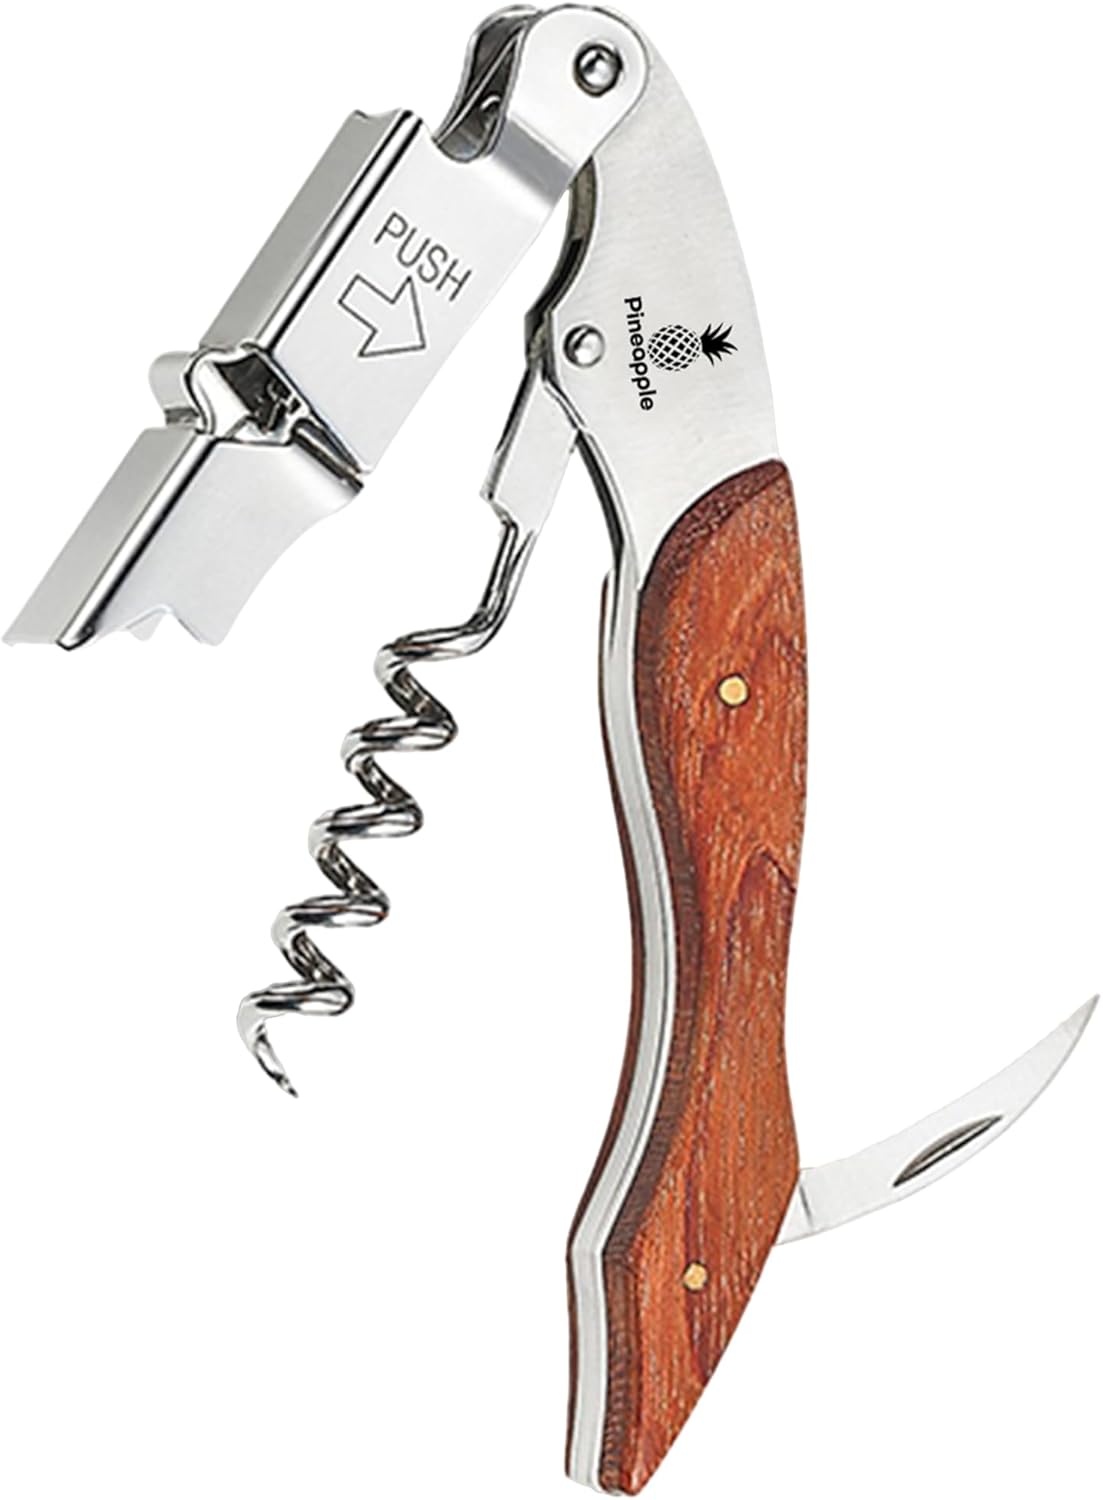
PINEAPPLE Professional Corkscrew Wine Bottle Opener with Foil Cutter Wine Key for Waiters, Servers, Bartenders, Sommeliers, Wine Lovers (Rosewood)
Overview Material : Rosewood Color : Rosewood Finish Type : Stainless Steel Brand : Pineapple Item Weight : 0.22 Pounds Product Dimensions : 4.77"L x 1.18"W Is Customizable : No Manufacturer : Pineapple UPC : 676307329979 Number of Items : 1 About this item This wine key includes a premium corkscrew wine bottle opener, a beer bottle opener, and a serrated foil cutter all combined into one beautiful wine key. The compact and foldable design allows for easy portable storage in your pocket when not in use. Crafted from elegant natural rosewood and durable stainless steel this corkscrew wine opener was built to last! The wooden handle looks stunning and it also provides extra grip to prevent slipping which holds much better than most all metal grips. It has a nice solid and heavy feel to it. This waiters wine key has the two stage double-hinged spring loaded lever which provides extra leverage for an easy two-stage removal. The precision cut notch and the specially designed worm allows for clean and easy cork removal of any natural or synthetic cork with only a few turns without any annoying breakage. Perfect gift for a friend, family, waiters, sommeliers, bartenders, wine enthusiasts, and a must have for your home! 100% Satisfaction Guaranteed!
Brand: Pineapple
Category: Home & Garden > Kitchen & Dining > Barware > Corkscrews > Waiter's Corkscrews